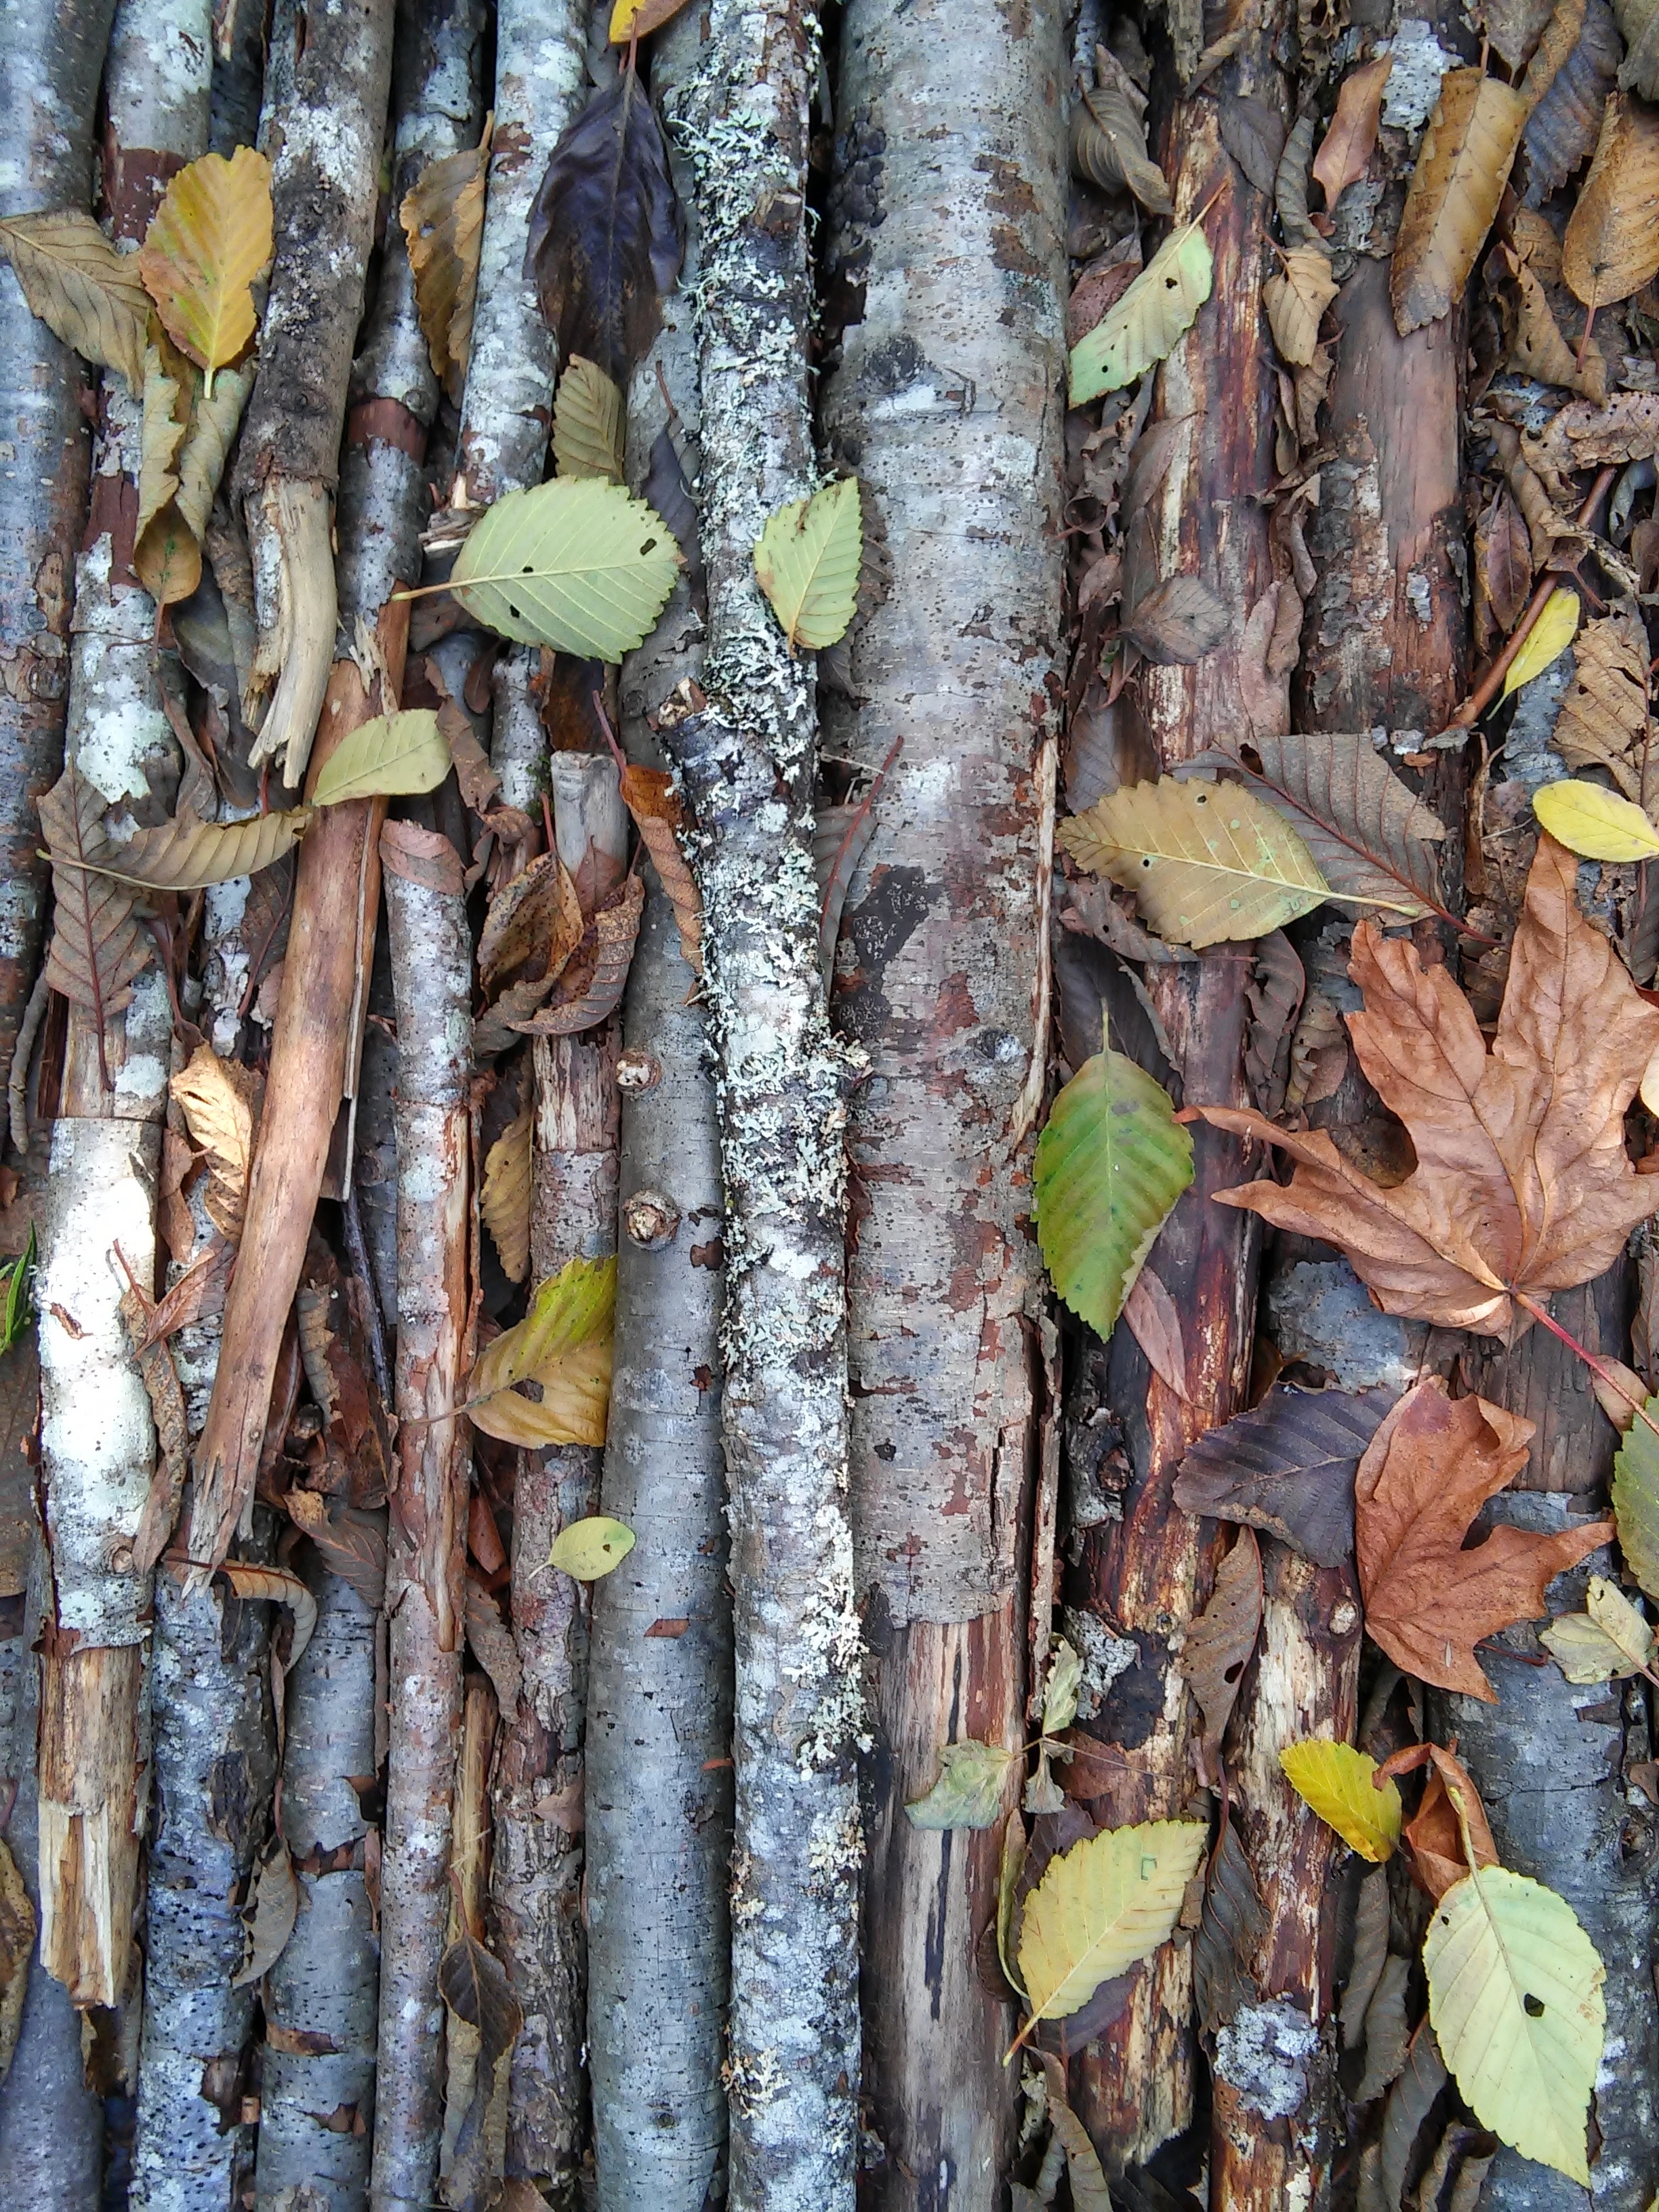
tree, nature, forest, branch, plant, wood, leaf, flower, trunk, wildlife, spring, jungle, produce, birch, autumn, flora, season, woodland, flowering plant, plant stem, woody plant, land plant